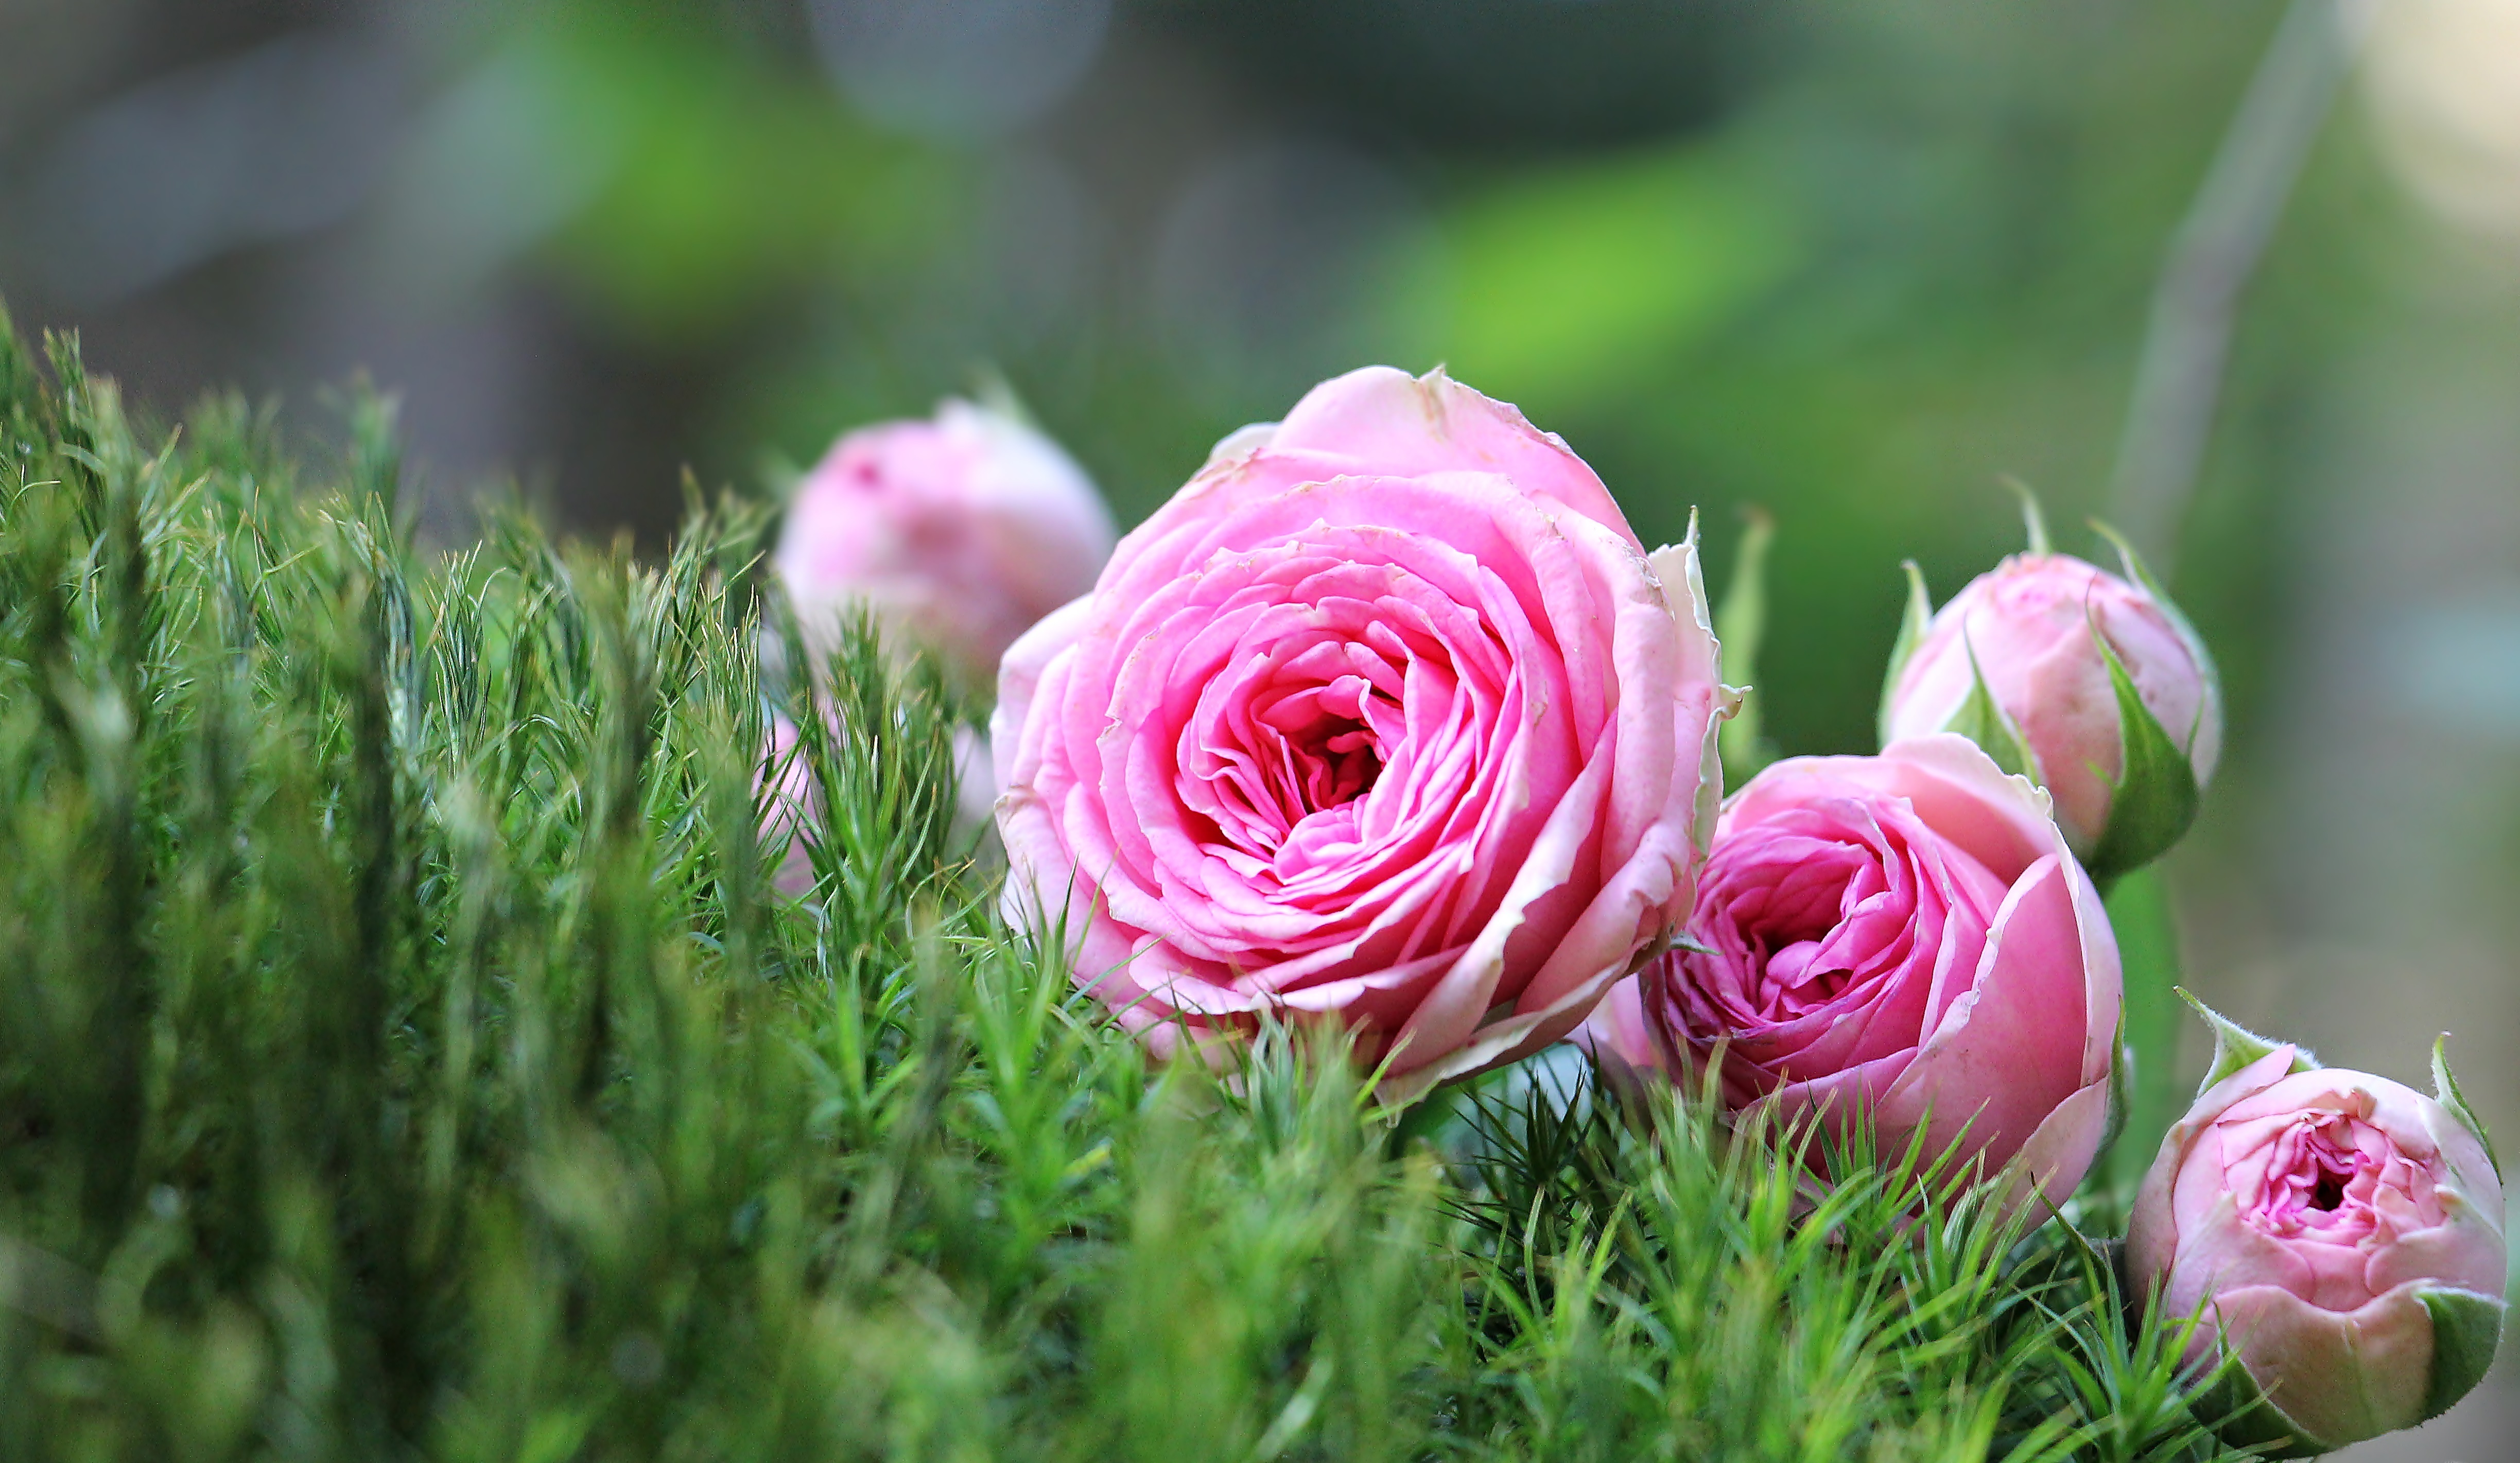
nature, grass, blossom, plant, photography, flower, petal, moss, rose, green, pink, flora, flowers, close up, background image, background, pink rose, bud, floristry, macro photography, flowering plant, garden roses, bush r schen, bush florets pink, bush florets on moss, flower bouquet, plant stem, land plant, flower arranging